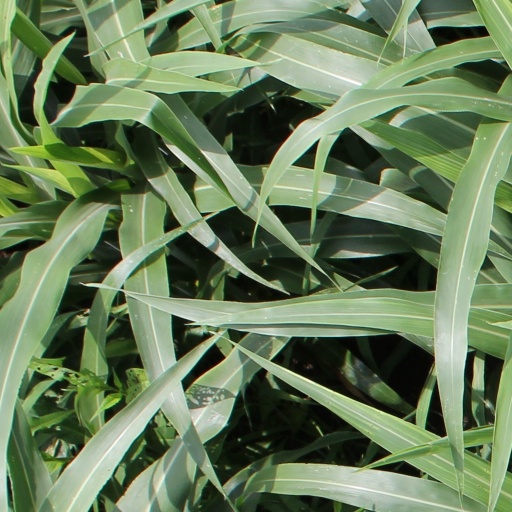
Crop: sorghum